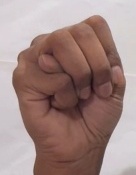
ASL sign: M